Toyga soup

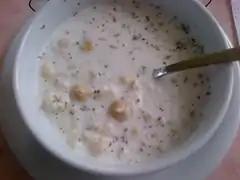

Toyga ( or ) is a national meal of Turkish cuisine. It is a yogurt soup cooked with a variety of herbs (mentha and others), wheat and (sometimes) chickpeas.